Ooedigera

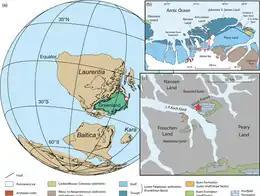
Sirius Passet in the Early Cambrian

The type specimen MGUH 29279 was discovered in the Early Cambrian Sirius Passet Lagerstätte of the North Greenlandic Buen Formation. The area corresponds to the early Cambrian Stage 3 about 519–516.5 million years ago. The specimen is a flat compression fossil preserved in fissile mudstone, with an odd, thin lamination, and several small splotches which represent the remains of various other creatures, such as sponges and trilobites.